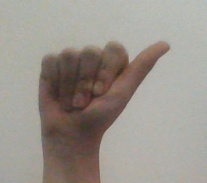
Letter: dhad